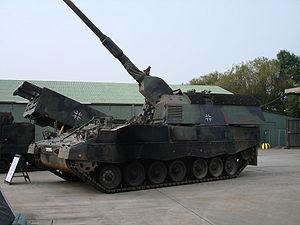
Le Panzerhaubitze 2000 est un canon automoteur fabriqué par Krauss-Maffei-Wegmann. Il est en service en 2020 dans la Bundeswehr et dans les armées croate, grecque, italienne, néerlandaise, qatarienne et lituanienne. Le rapport entre la longueur du tube et son diamètre étant supérieur à 20, le mot obusier ne devrait pas être employé et devrait toujours être remplacé par le mot canon.